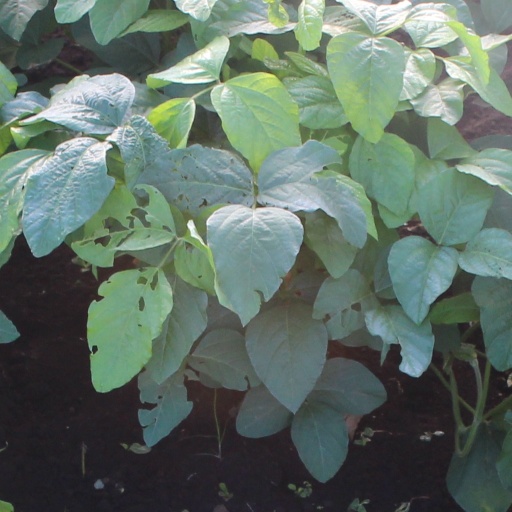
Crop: soybean